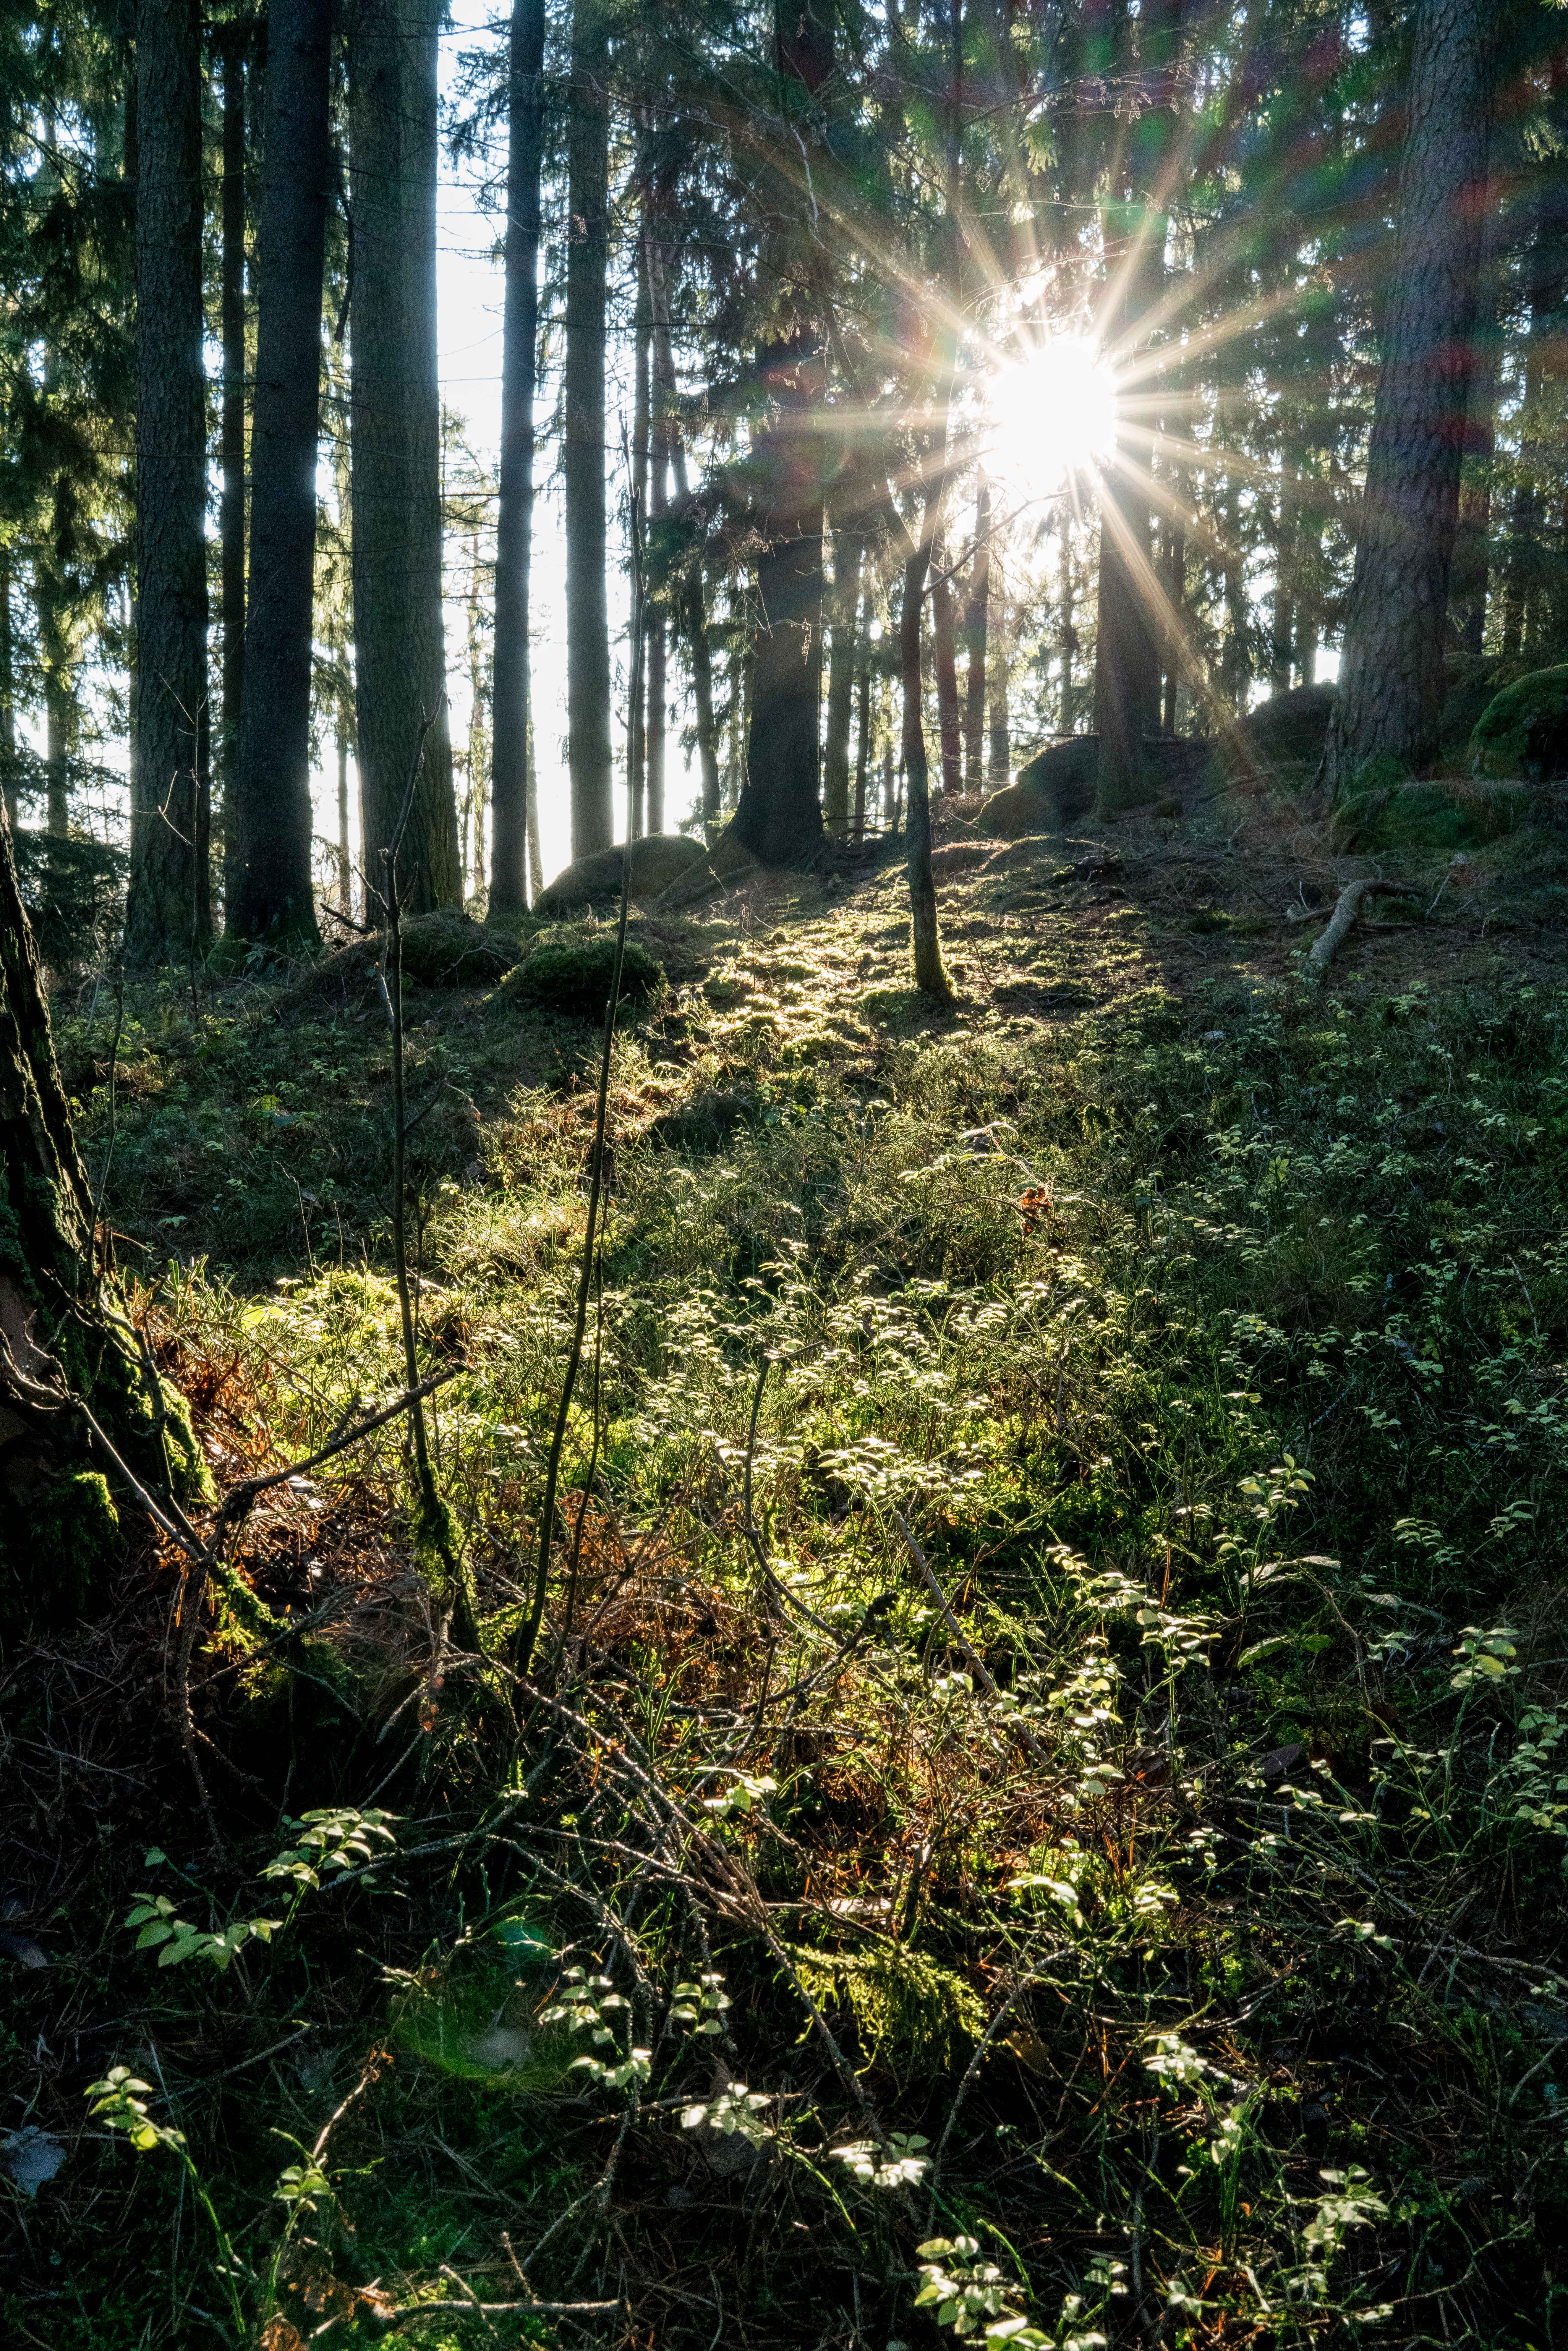
landscape, tree, nature, forest, wilderness, plant, trail, sunlight, leaf, wild, europe, green, jungle, autumn, trees, spruce, 35mm, rainforest, climate, europa, germany, deutschland, landschaft, change, sony, bayern, bavaria, upper, zeiss, distagon, woodland, grn, habitat, alpha, ecosystem, wald, klimawandel, oberpfalz, 7rii, umweltschutz, co2, palatinate, aspiration, speicher, carbondioxide, hoffnung, naturschutz, decarbonisation, dekarbonisierung, biome, old growth forest, natural environment, woody plant, temperate coniferous forest